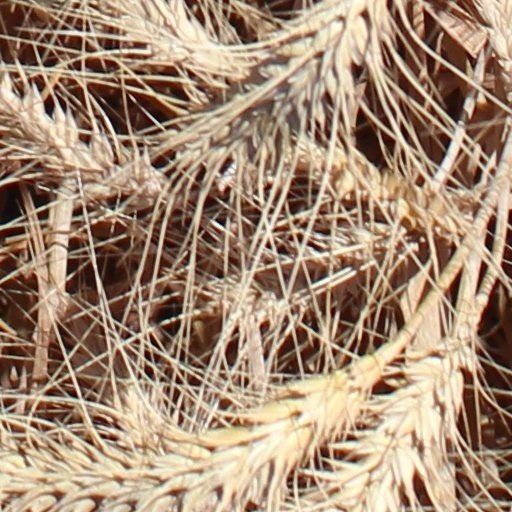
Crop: wheat